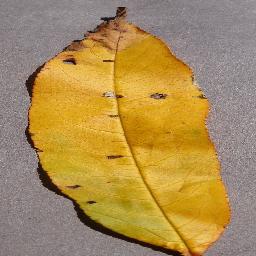
Label: Peach___Bacterial_spot